Answer in natural language. Is Window (highlighted by a red box) further away or in front of threeseater sofa with dark cushions (highlighted by a blue box)? Choose between the following options: in front or further away
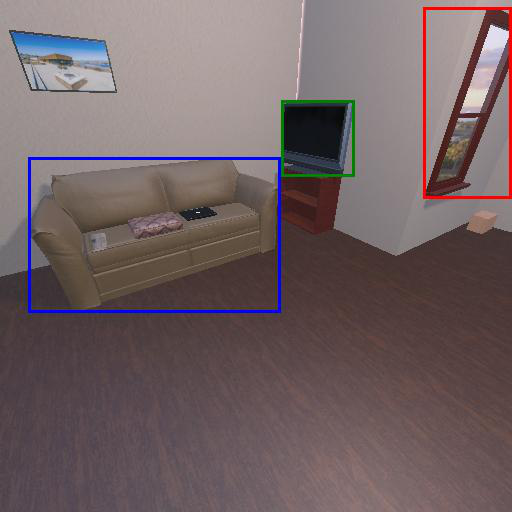
<answer>further away</answer>